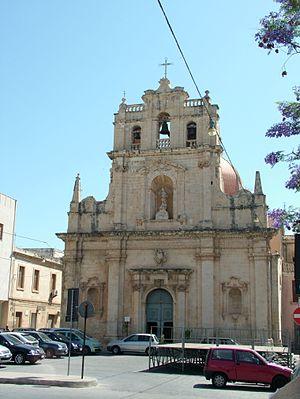
Avola est une ville italienne de 31 342 habitants située dans la province de Syracuse en Sicile. Avola est célèbre pour le vin Nero d'Avola. En fait, la première greffe de la vigne a été faite sur le territoire de la commune.